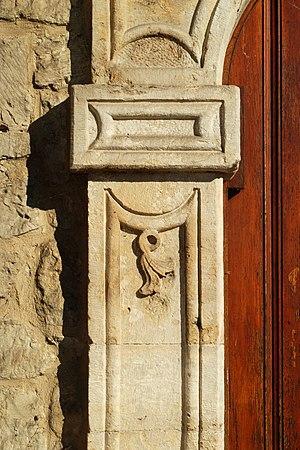
Belgique - Brabant wallon - Jodoigne - Saint-Remy-Geest - Église Saint-Remy
L'église Saint-Remy est une église de style classique située à Saint-Remy-Geest, village de la commune belge de Jodoigne, en province du Brabant wallon.